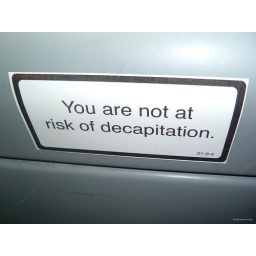
Reassuring sign for tourists found upstairs in a double-decker bus on London.